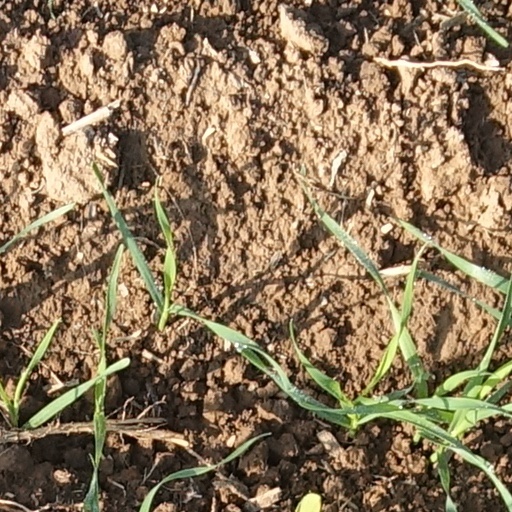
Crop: wheat